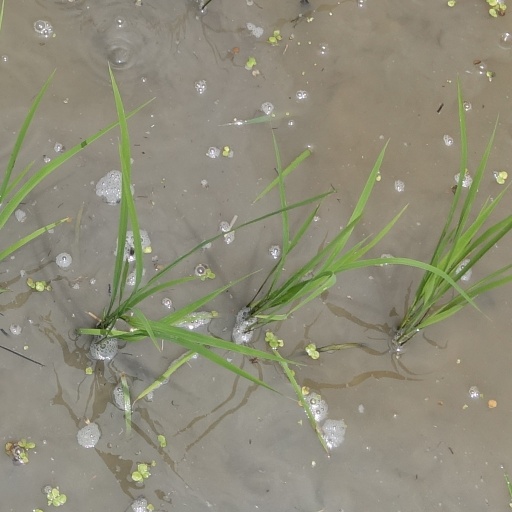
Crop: rice